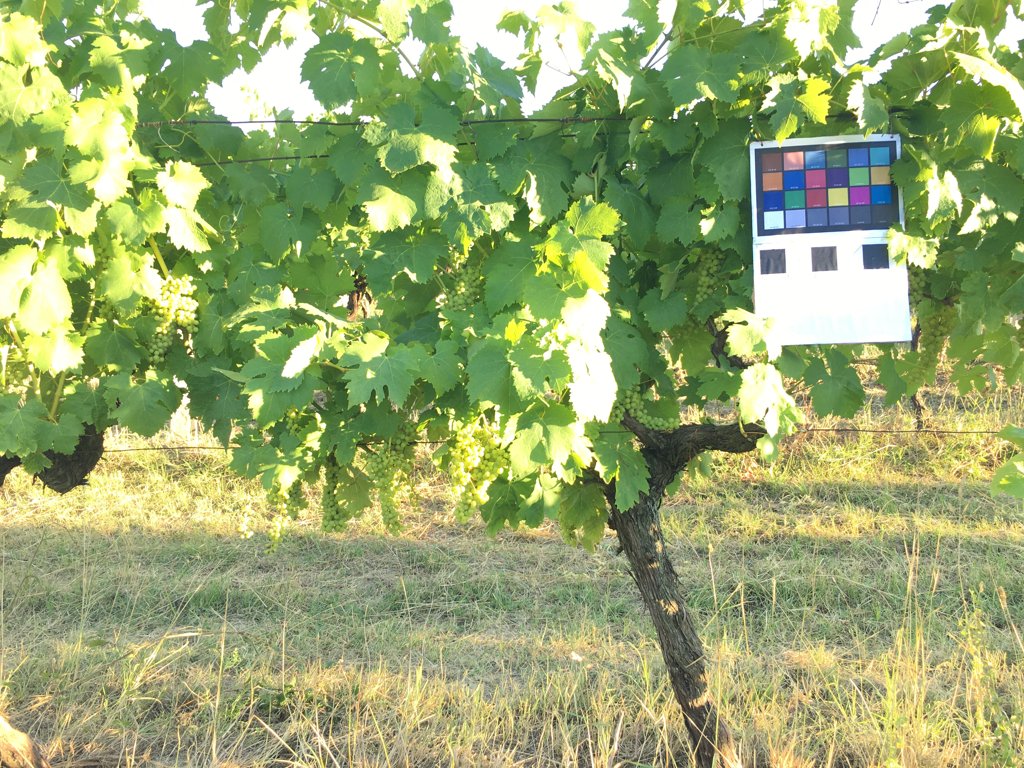
Berries visible: 1114
Grape clusters: 15